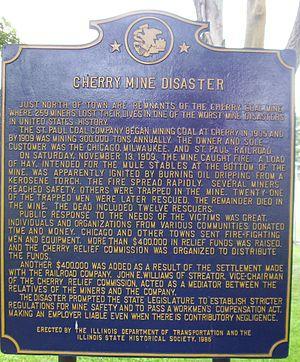
Cherry est un village du comté de Bureau dans l'Illinois, aux États-Unis. Il est incorporé le 6 décembre 1905.